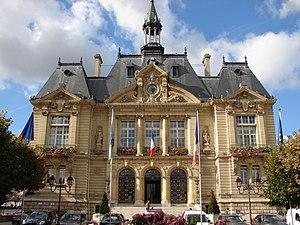
Marie de Suresnes de faceUnknownUnknown town hall of suresnes (front)
Suresnes est une commune française du département des Hauts-de-Seine en région Île-de-France, sur la rive gauche de la Seine.
Cet article présente la liste des maires de Suresnes, commune des Hauts-de-Seine.
La mairie, est l'appareil administratif d'une ville ou commune qui est logée dans le bâtiment qu'on appelle hôtel de ville, aussi maison communale, maison commune ou bureau communal. Par extension, dans les plus petite ville on appelle souvent ce bâtiment mairie.